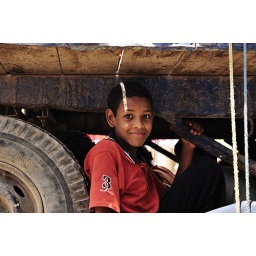
Under scorching sun, a boy hides in the shade under a truck